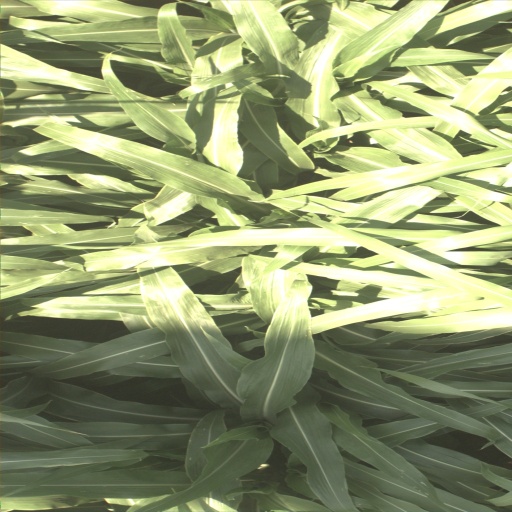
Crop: sorghum